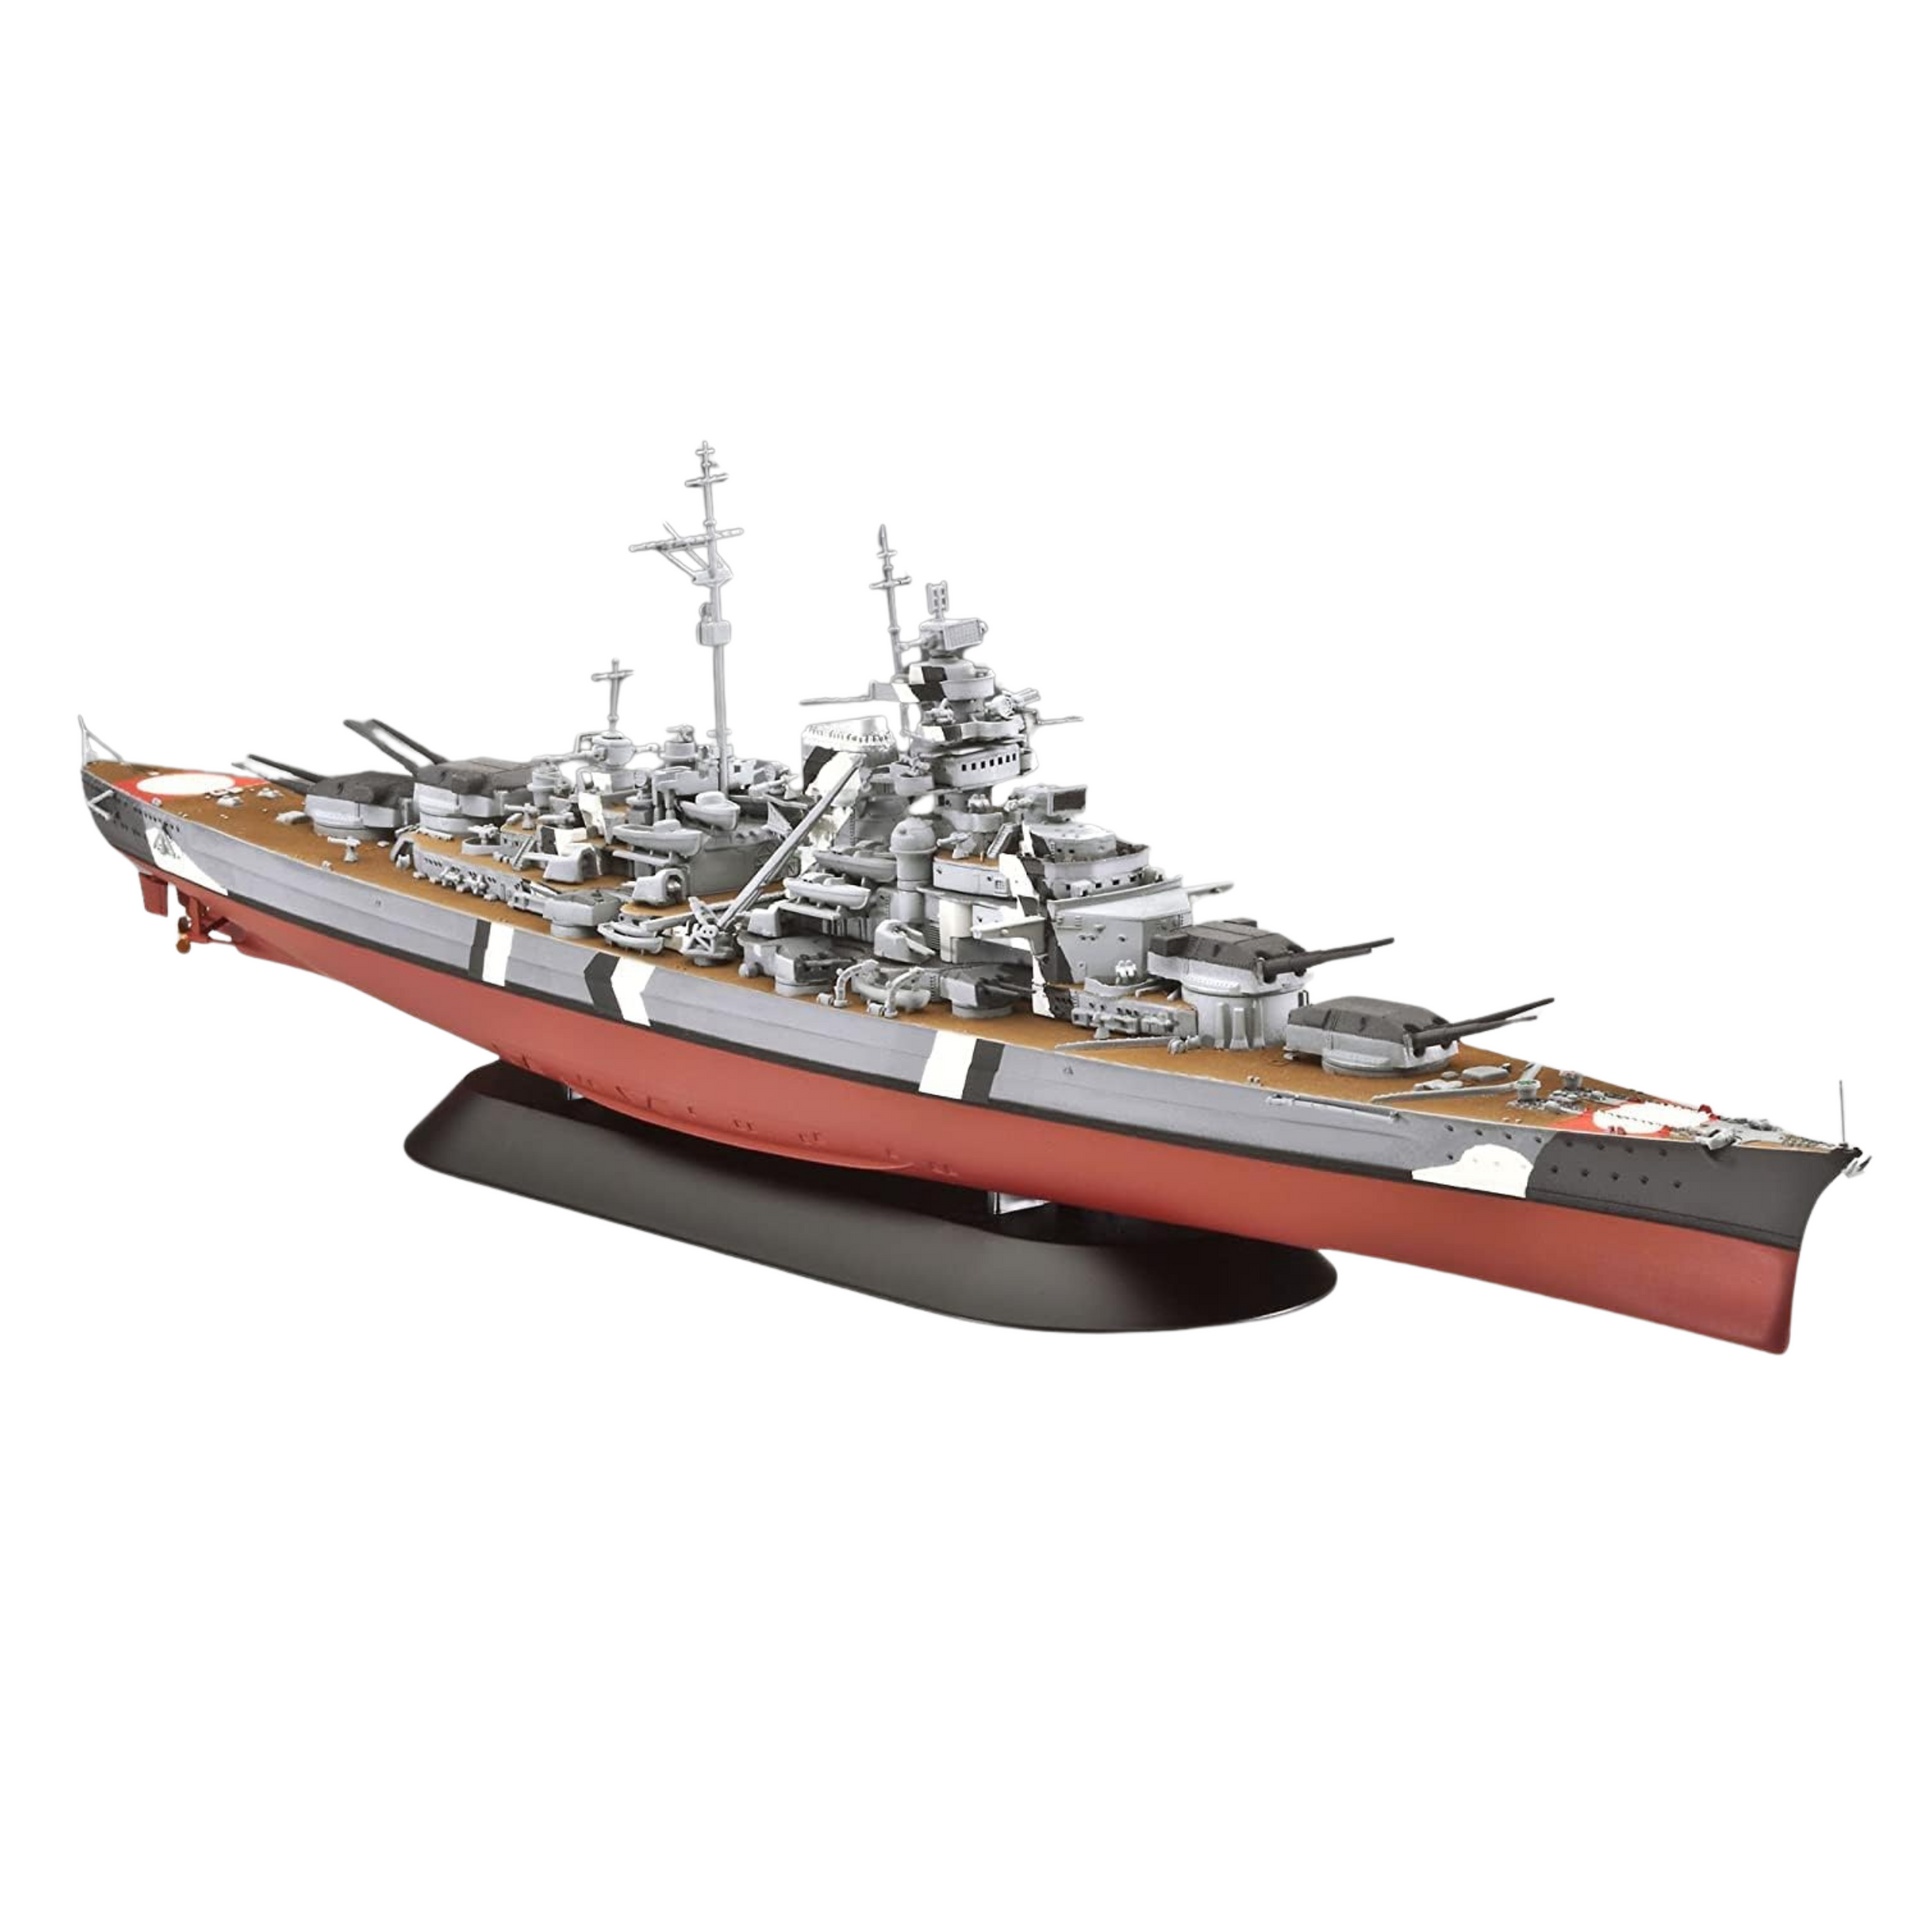
REVELL BISMARCK MODEL KIT
Next to the Tirpitz, the Bismarck, the flag-ship of the German Navy, was the largest german warship with a displacement of 50,900 tons and a crew of 2092 men. Put into service on 24.08.1941 for operation "Rhine Exercise". Together with the Prinz Eugen she was discovered early by British reconnaissance planes. In the encounter with the Hood on 24.05.1941 the latter was sunk by the Bismarck. After a long chase, the Bismarck was hit by an aircraftfired torpedo on 26.05.1941 and intercepted by the british battleship King George V and Rodney. On 27.05.1941 the Bismarck was sunk by her own cew 490 km off the french coast. - Waterline hull - Detailed deck surfaces - Gun turrets - Cranes - Authentic painting scheme Brand: REVELL Scale: 1/1200 Type: SHIPS
Brand: Revell
Category: Arts & Entertainment > Hobbies & Creative Arts > Collectibles > Scale Models > Ships